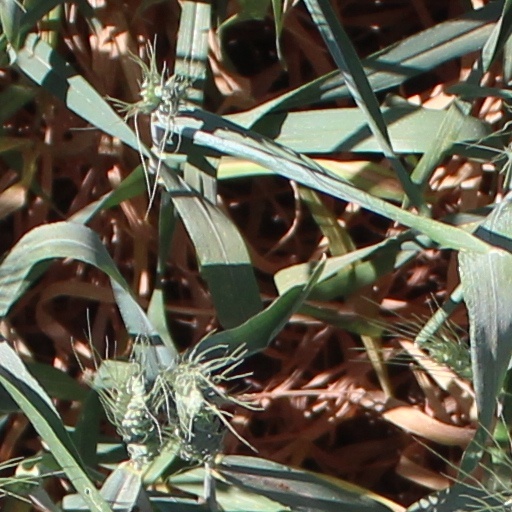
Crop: wheat